List of British Rail classes

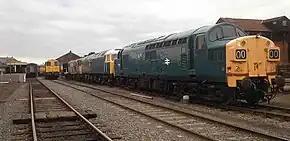
A range of diesel locomotives (Classes 37, 47, 31, 20 and 56) at Dereham

This article lists the wide variety of locomotives and multiple units that have operated on Great Britain's railway network, since Nationalisation in 1948.